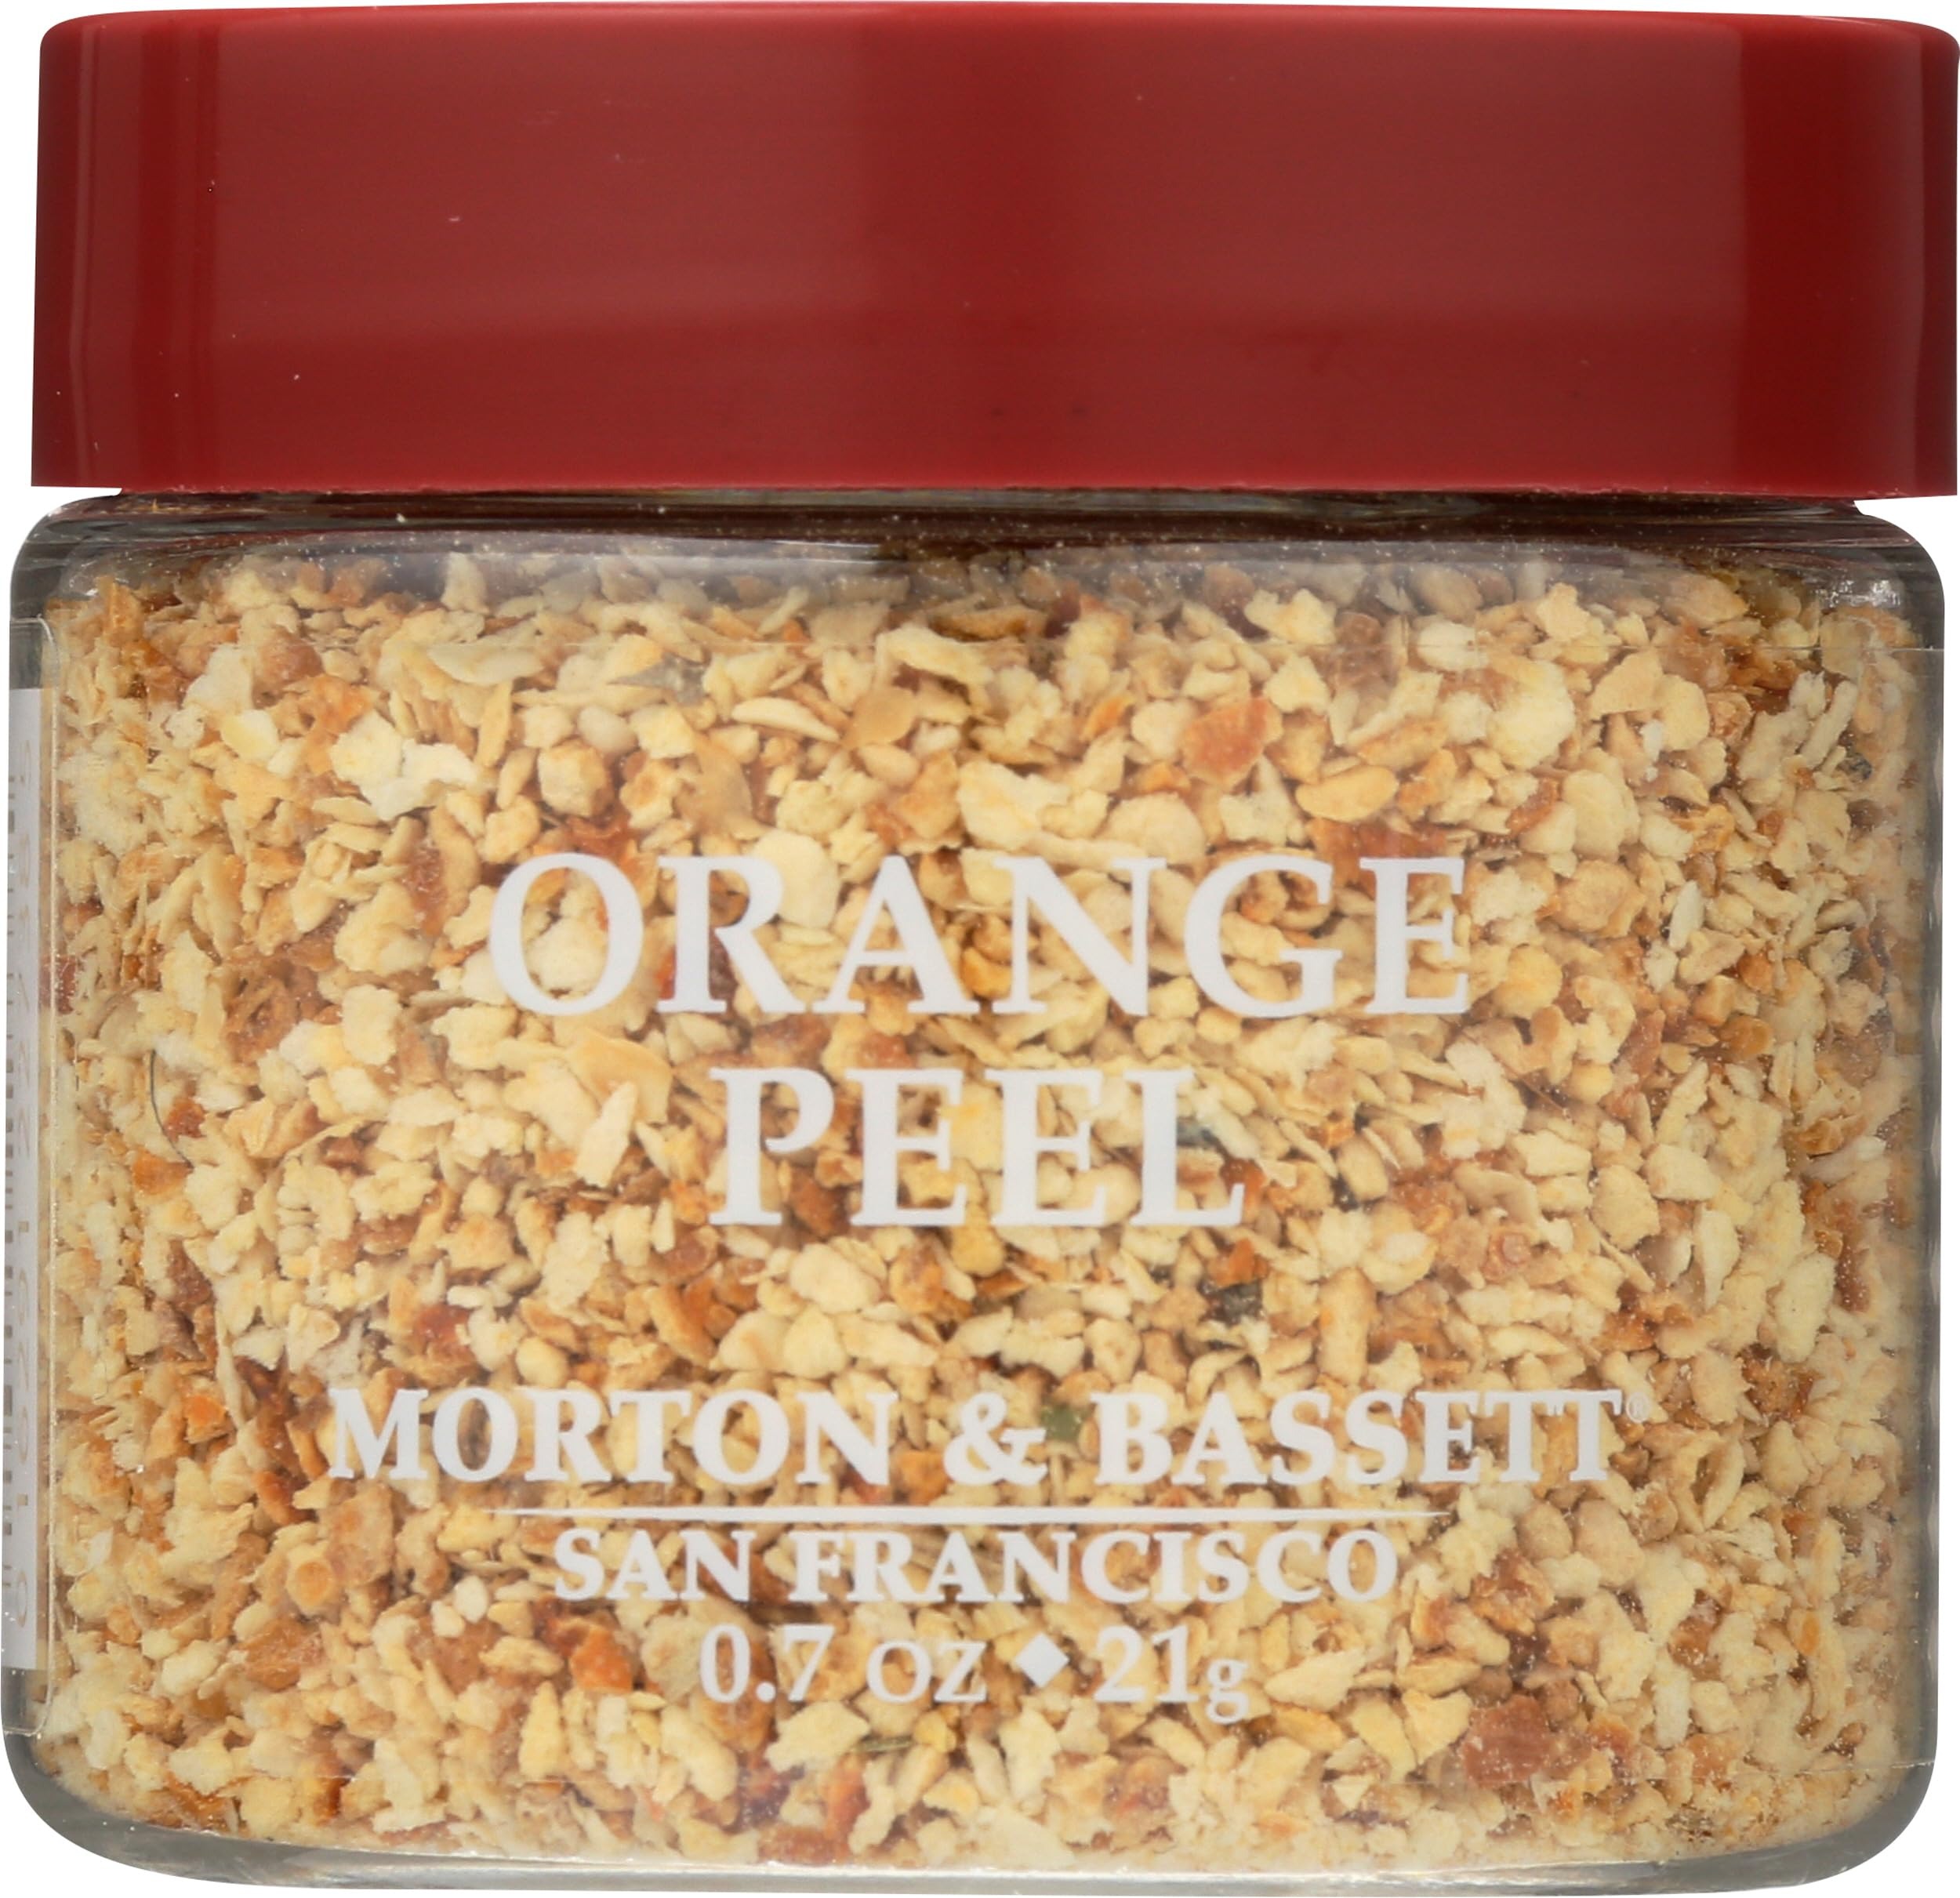
Item Name: Morton & Bassett Orange Peel Seasoning, Salt Free, 0.7 Ounces (Pack Of 3)
Bullet Point: Morton & Bassett Orange Peel Seasoning, Salt Free, 0.7 Ounces (Pack Of 3)
Value: 2.1
Unit: Ounce

Price: 5.99